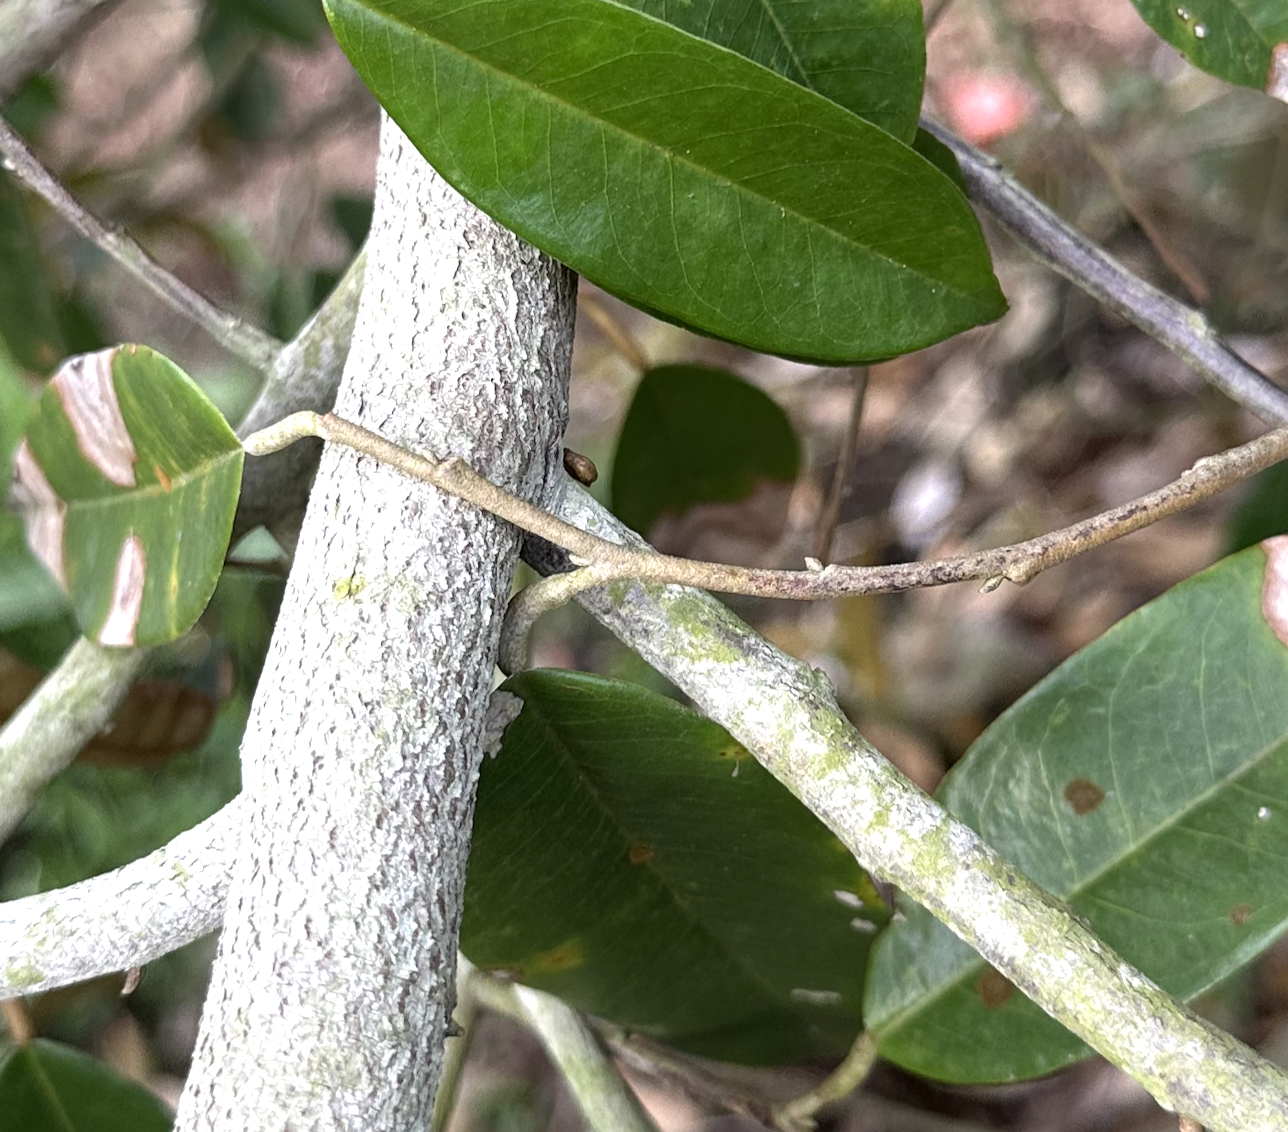
Label: pink_disease